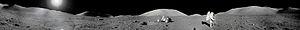
Image panoramique obtenue en assemblant les photos AS17-134-20408 à AS17-134-20431 réalisées durant la mission Apollo 17.
Apollo 17 est la dernière mission du programme spatial Apollo à emmener des hommes à la surface de la Lune. Avec cette mission, l'agence spatiale américaine, la NASA, conclut le projet lancé en 1961 par le président John F. Kennedy qui avait pour objectif d'amener des hommes sur la Lune. Apollo 17 est, comme Apollo 15 et 16, une mission de type J, caractérisée par un important volet scientifique. Le module lunaire utilisé permet aux astronautes de séjourner trois jours sur la surface de la Lune ; les sorties extravéhiculaires peuvent durer jusqu'à huit heures tandis que la mobilité des astronautes est accrue grâce au rover lunaire ; le vaisseau Apollo emporte des expériences scientifiques mises en œuvre en surface mais également en orbite.